Davazdah Cheshmeh

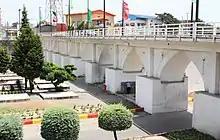

Davazdah Cheshmeh, also called the Davazdah Pelleh (old name "Haraz Bridge"), is a bridge in Amol, Iran. The bridge is a monument Mazandaran. The Bridge is located in the center of the city, near Moalagh Bridge and connects the east of the city to the western sector and the longest bridge on Haraz River with the total length of 127.40 metres (418.0 ft). The same was constructed in the 18th century. Mohammad Hassan Khan Etemad al-Saltanah says About history Davazdah Cheshmeh, that though the bridge was there before the Safavid era, it was completed during time of Abbas I of Persia. The Sasanian Empire built on a grand scale. The artists and materials they used were brought from all territories. was laid out with an extensive park with bridges, gardens, colonnaded palaces and open column pavilions.